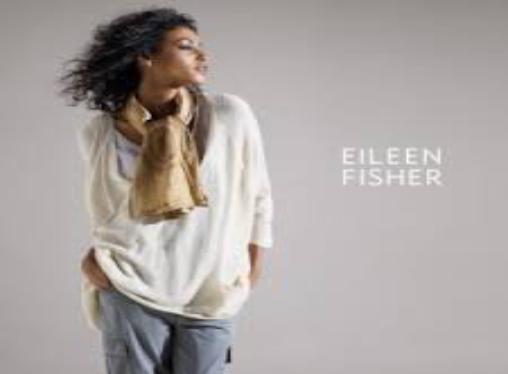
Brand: Eileen Fisher
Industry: Clothes